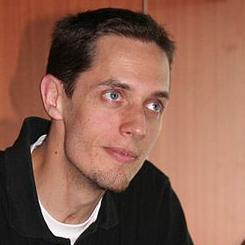
Age: 28